European maritime exploration of Australia

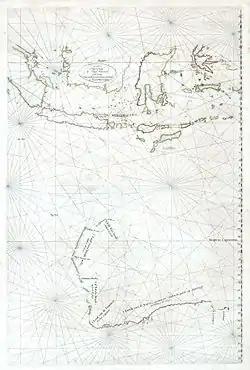
Hessel Gerritsz' map of Australia and the Dutch Indies after the explorations by François Thijssen in 1627.

The most significant exploration of Australia in the 17th century was by the Dutch. The Dutch East India Company ("VOC", "United East India Company") was set up in 1602 and traded extensively with the islands which now form parts of Indonesia, and hence were very close to Australia already.